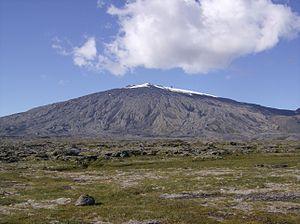
Snæfellsjökull - Islande - face sud
Joseph Paul Gaimard est un médecin et naturaliste français, né le 31 janvier 1793 à Saint-Zacharie et mort le 10 décembre 1858 à Paris.
Le parc national de Snæfellsjökull, en islandais Þjóðgarður Snæfellsjökull, est un parc national d'Islande situé dans la municipalité de Snæfellsbær l'ouest du pays. Il fut créé en 2001 et s'étend sur 170 km².
Le Snæfellsjökull ['stnaiːfɛlsˌjœkʏtl˳] est un stratovolcan d'Islande surmonté d'une calotte glaciaire qui culmine à 1 446 mètres d'altitude. Il est situé à l'extrémité occidentale de la péninsule de Snæfellsnes.